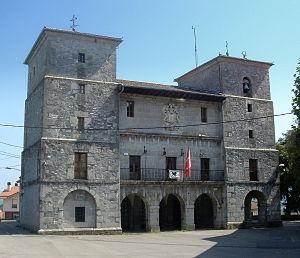
Ayala en castillan ou Aiara en basque est une commune d'Alava située dans la communauté autonome du Pays basque en Espagne.
Arespalditza en basque ou Respaldiza en espagnol, est une commune ou contrée de la municipalité d'Ayala dans la province d'Alava dans la Communauté autonome basque.